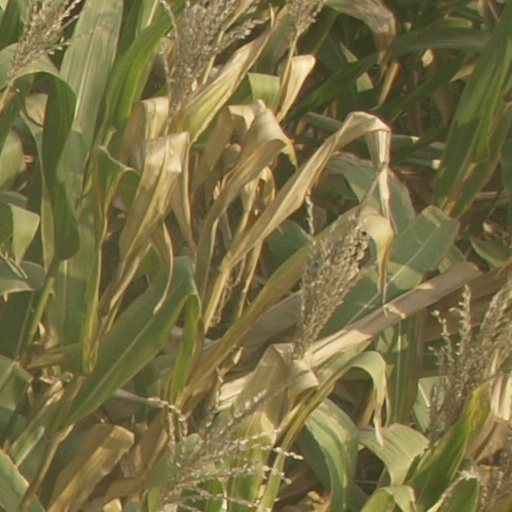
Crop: maize; corn